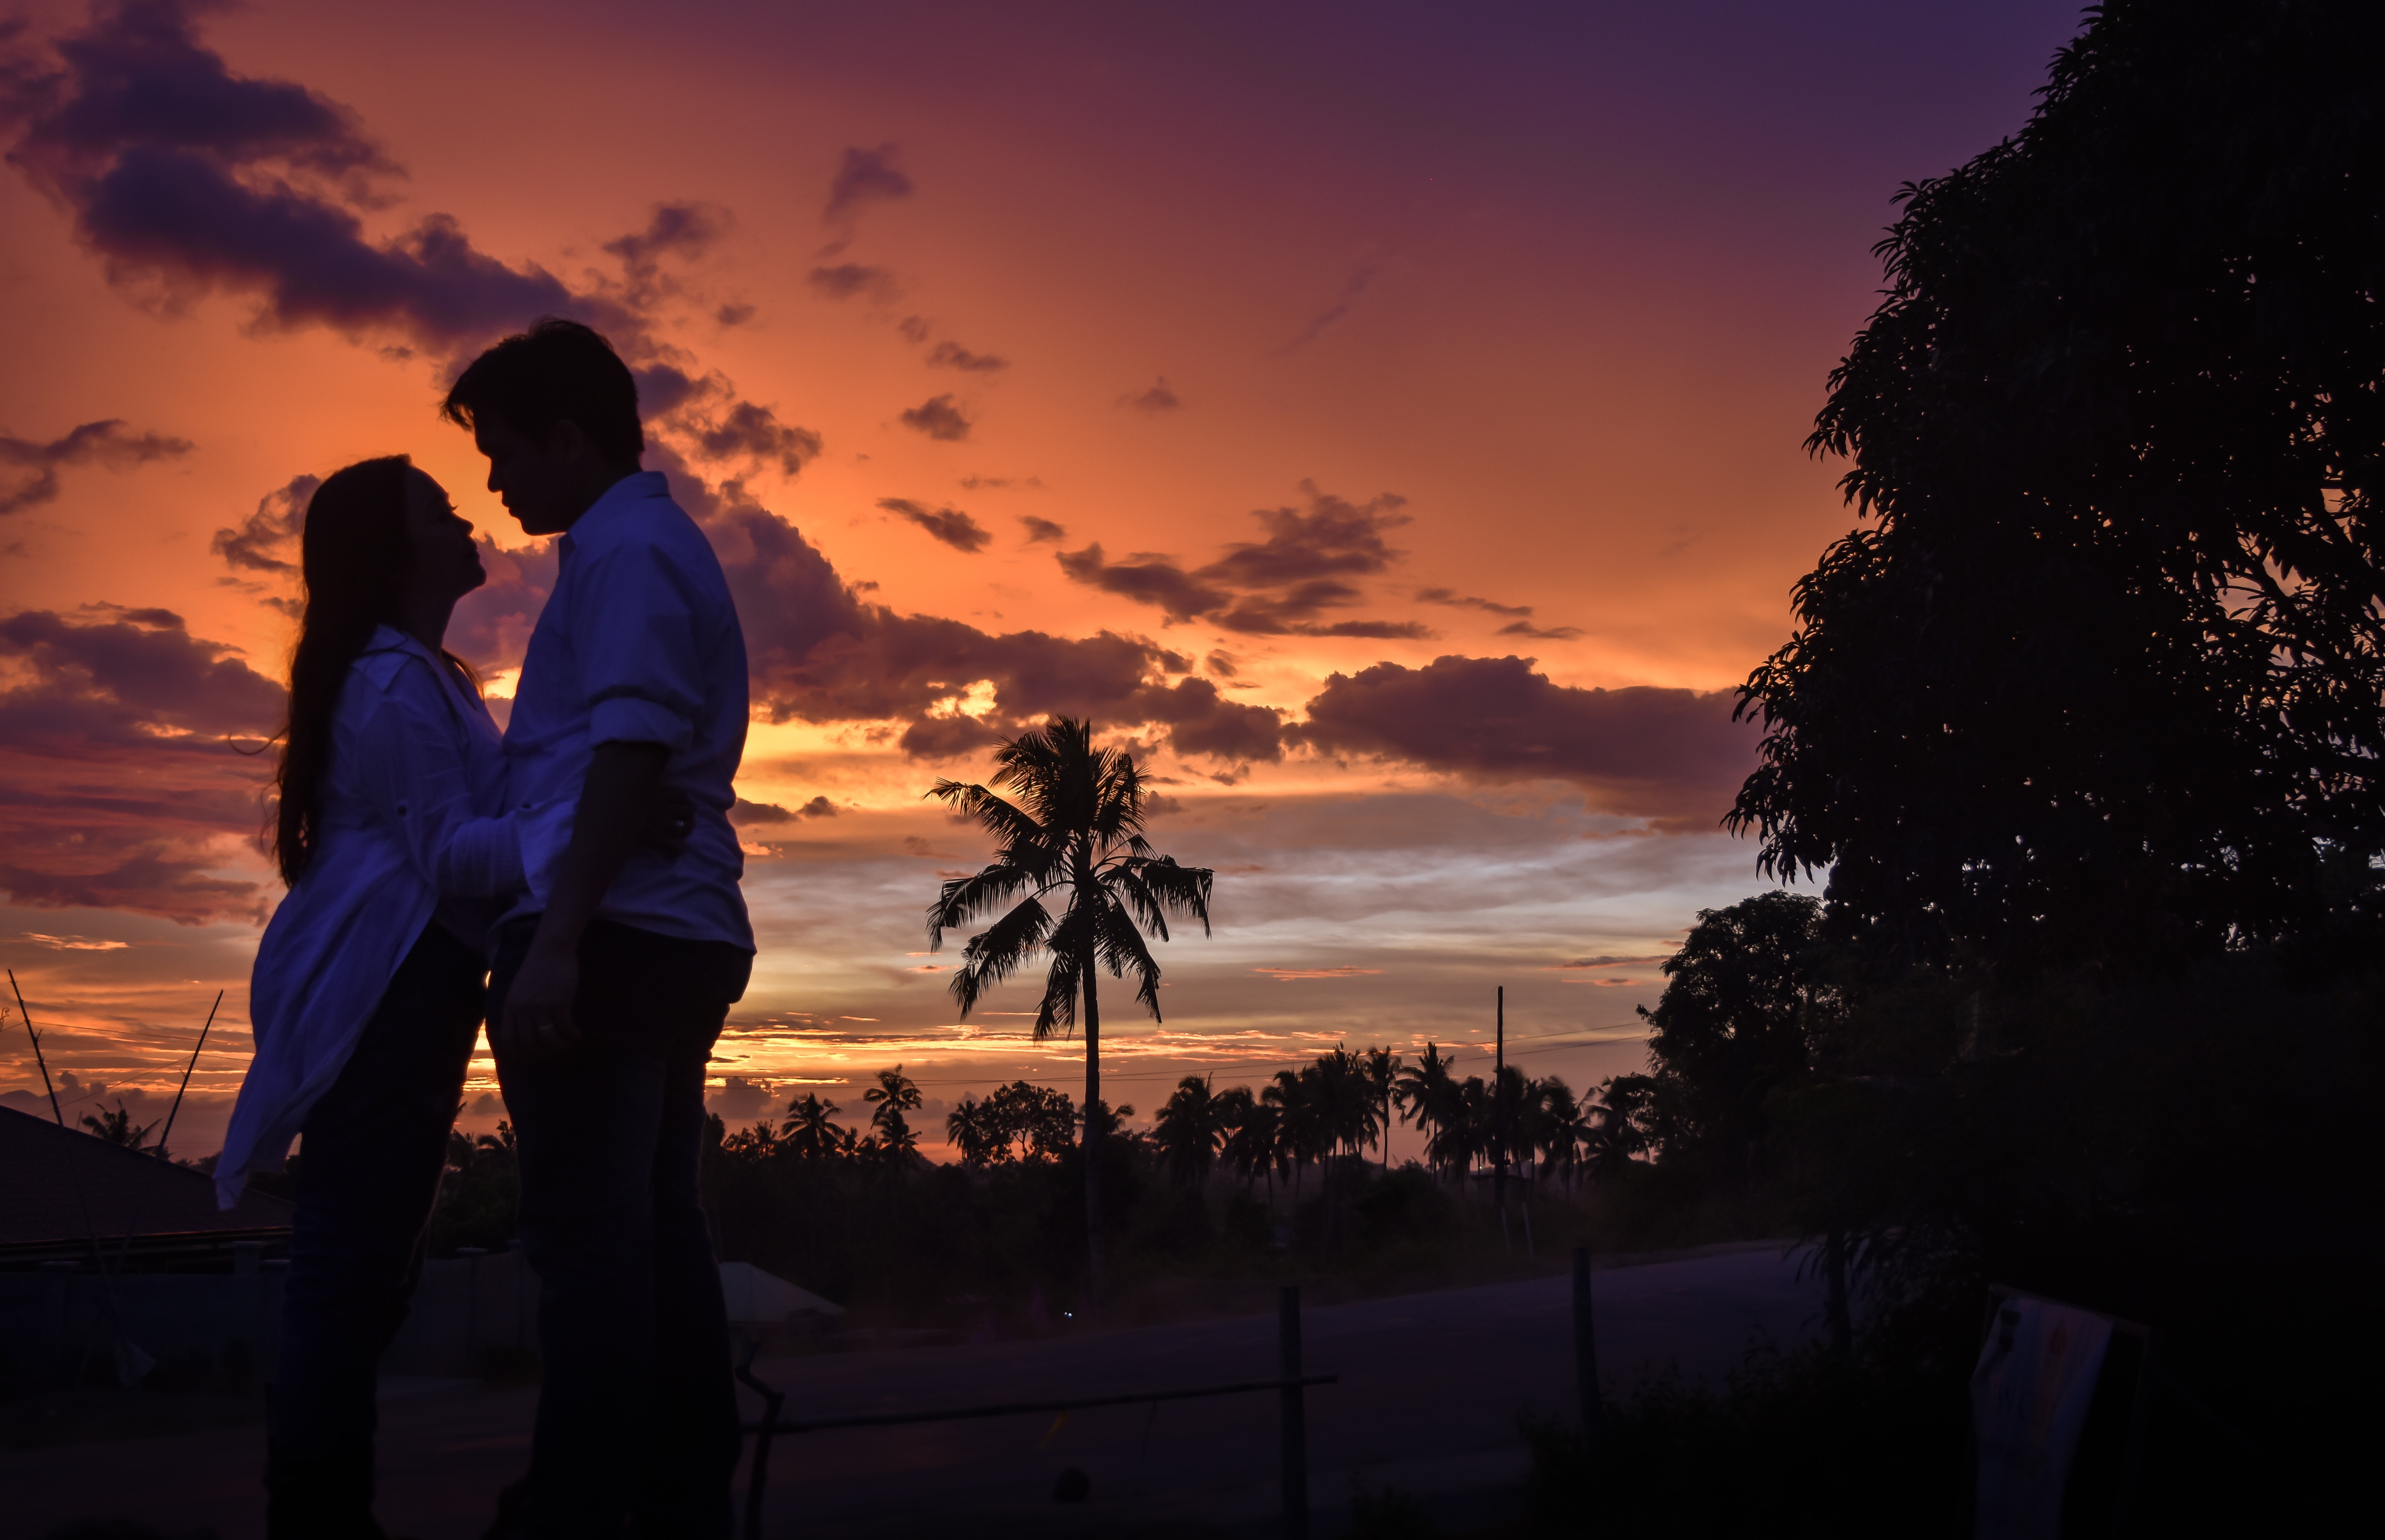
silhouette, sunset, sunlight, morning, dawn, dusk, evening, romance